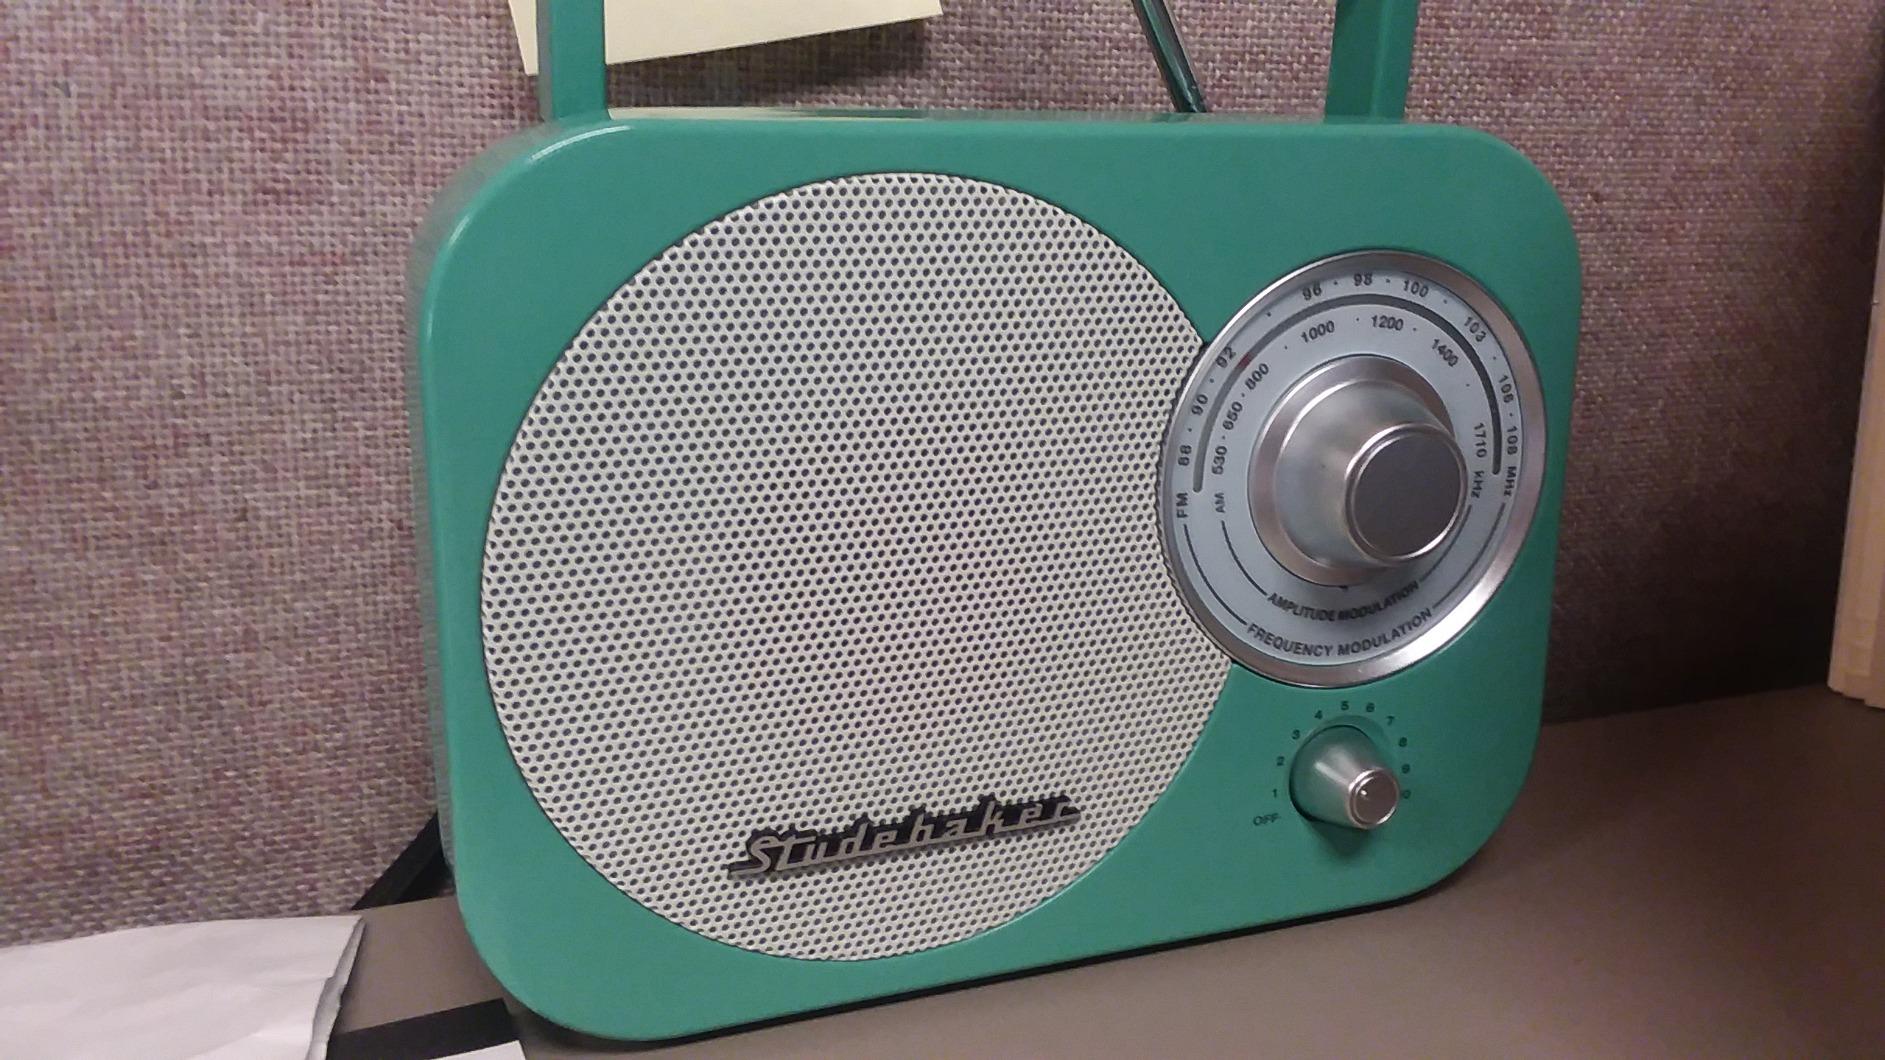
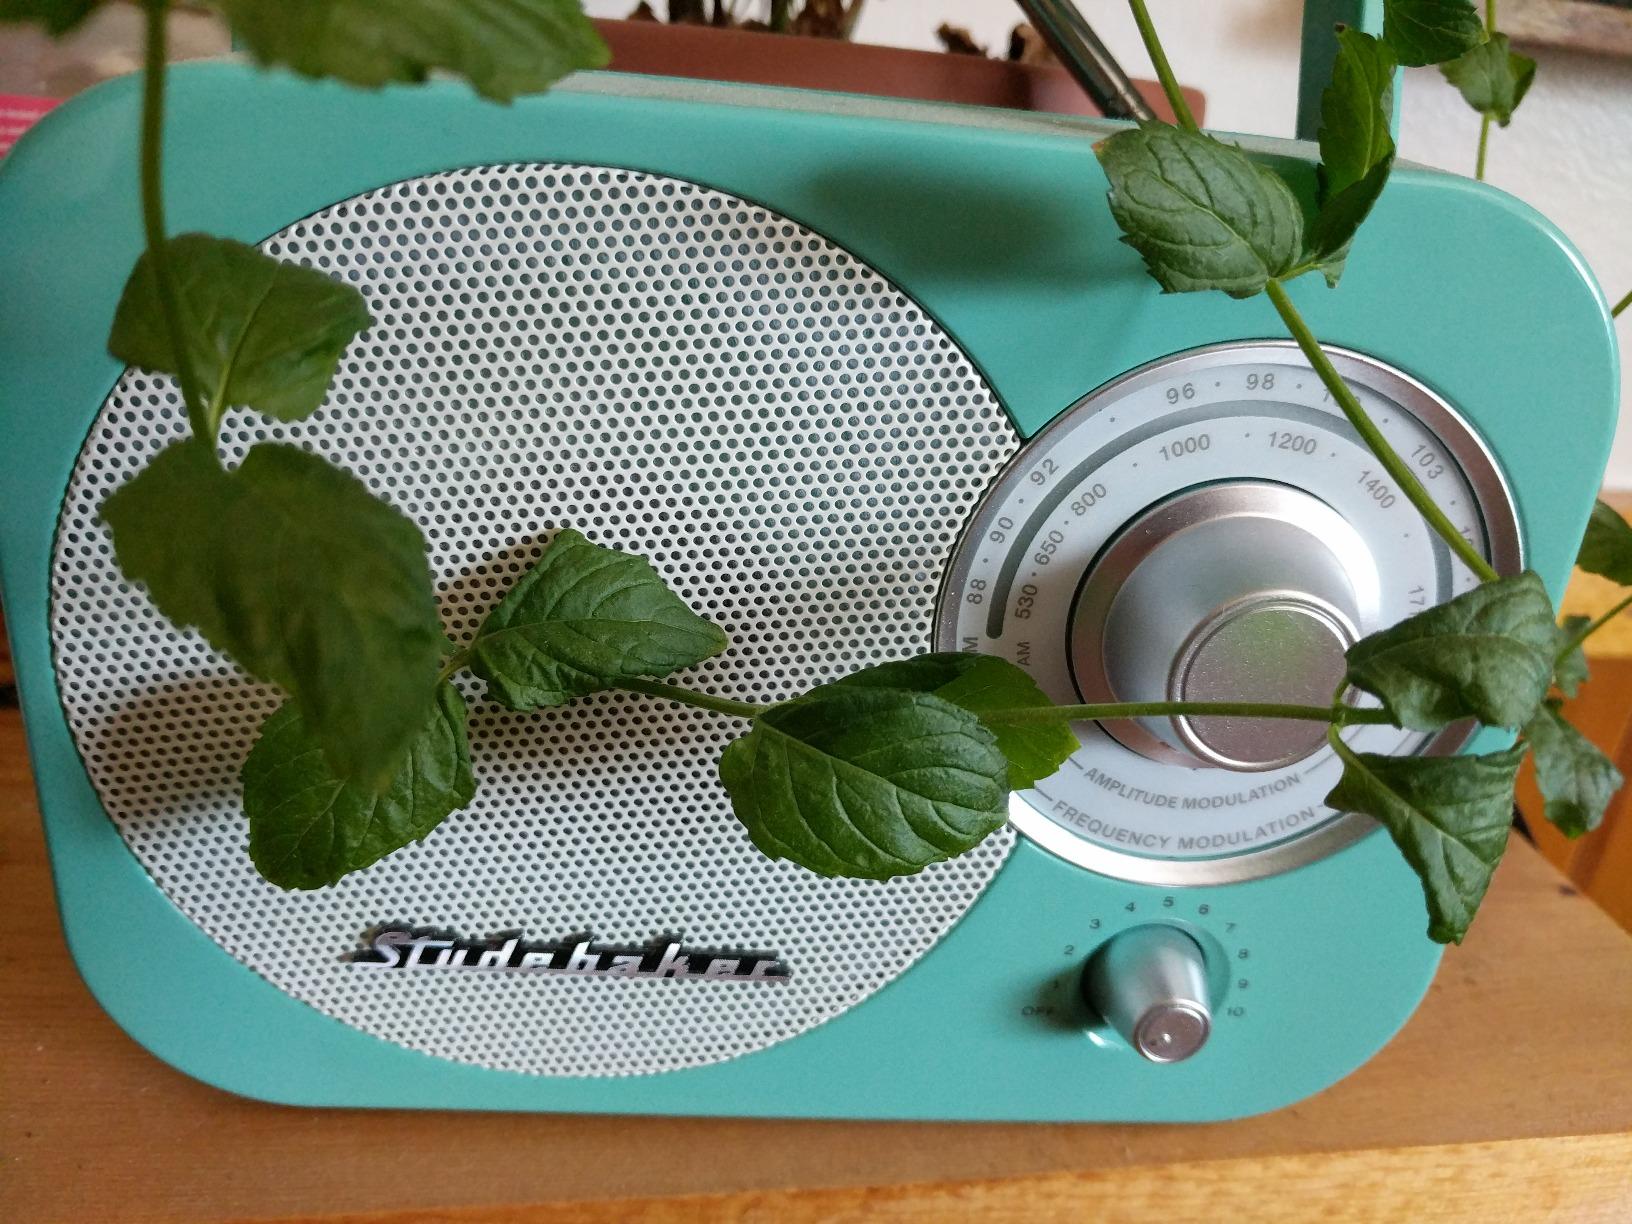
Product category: radio
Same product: yes